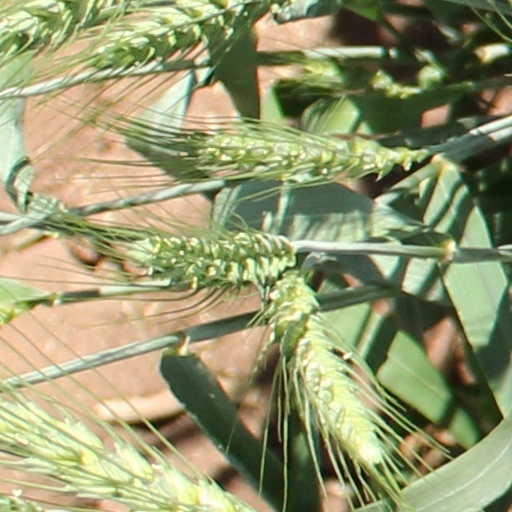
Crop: wheat